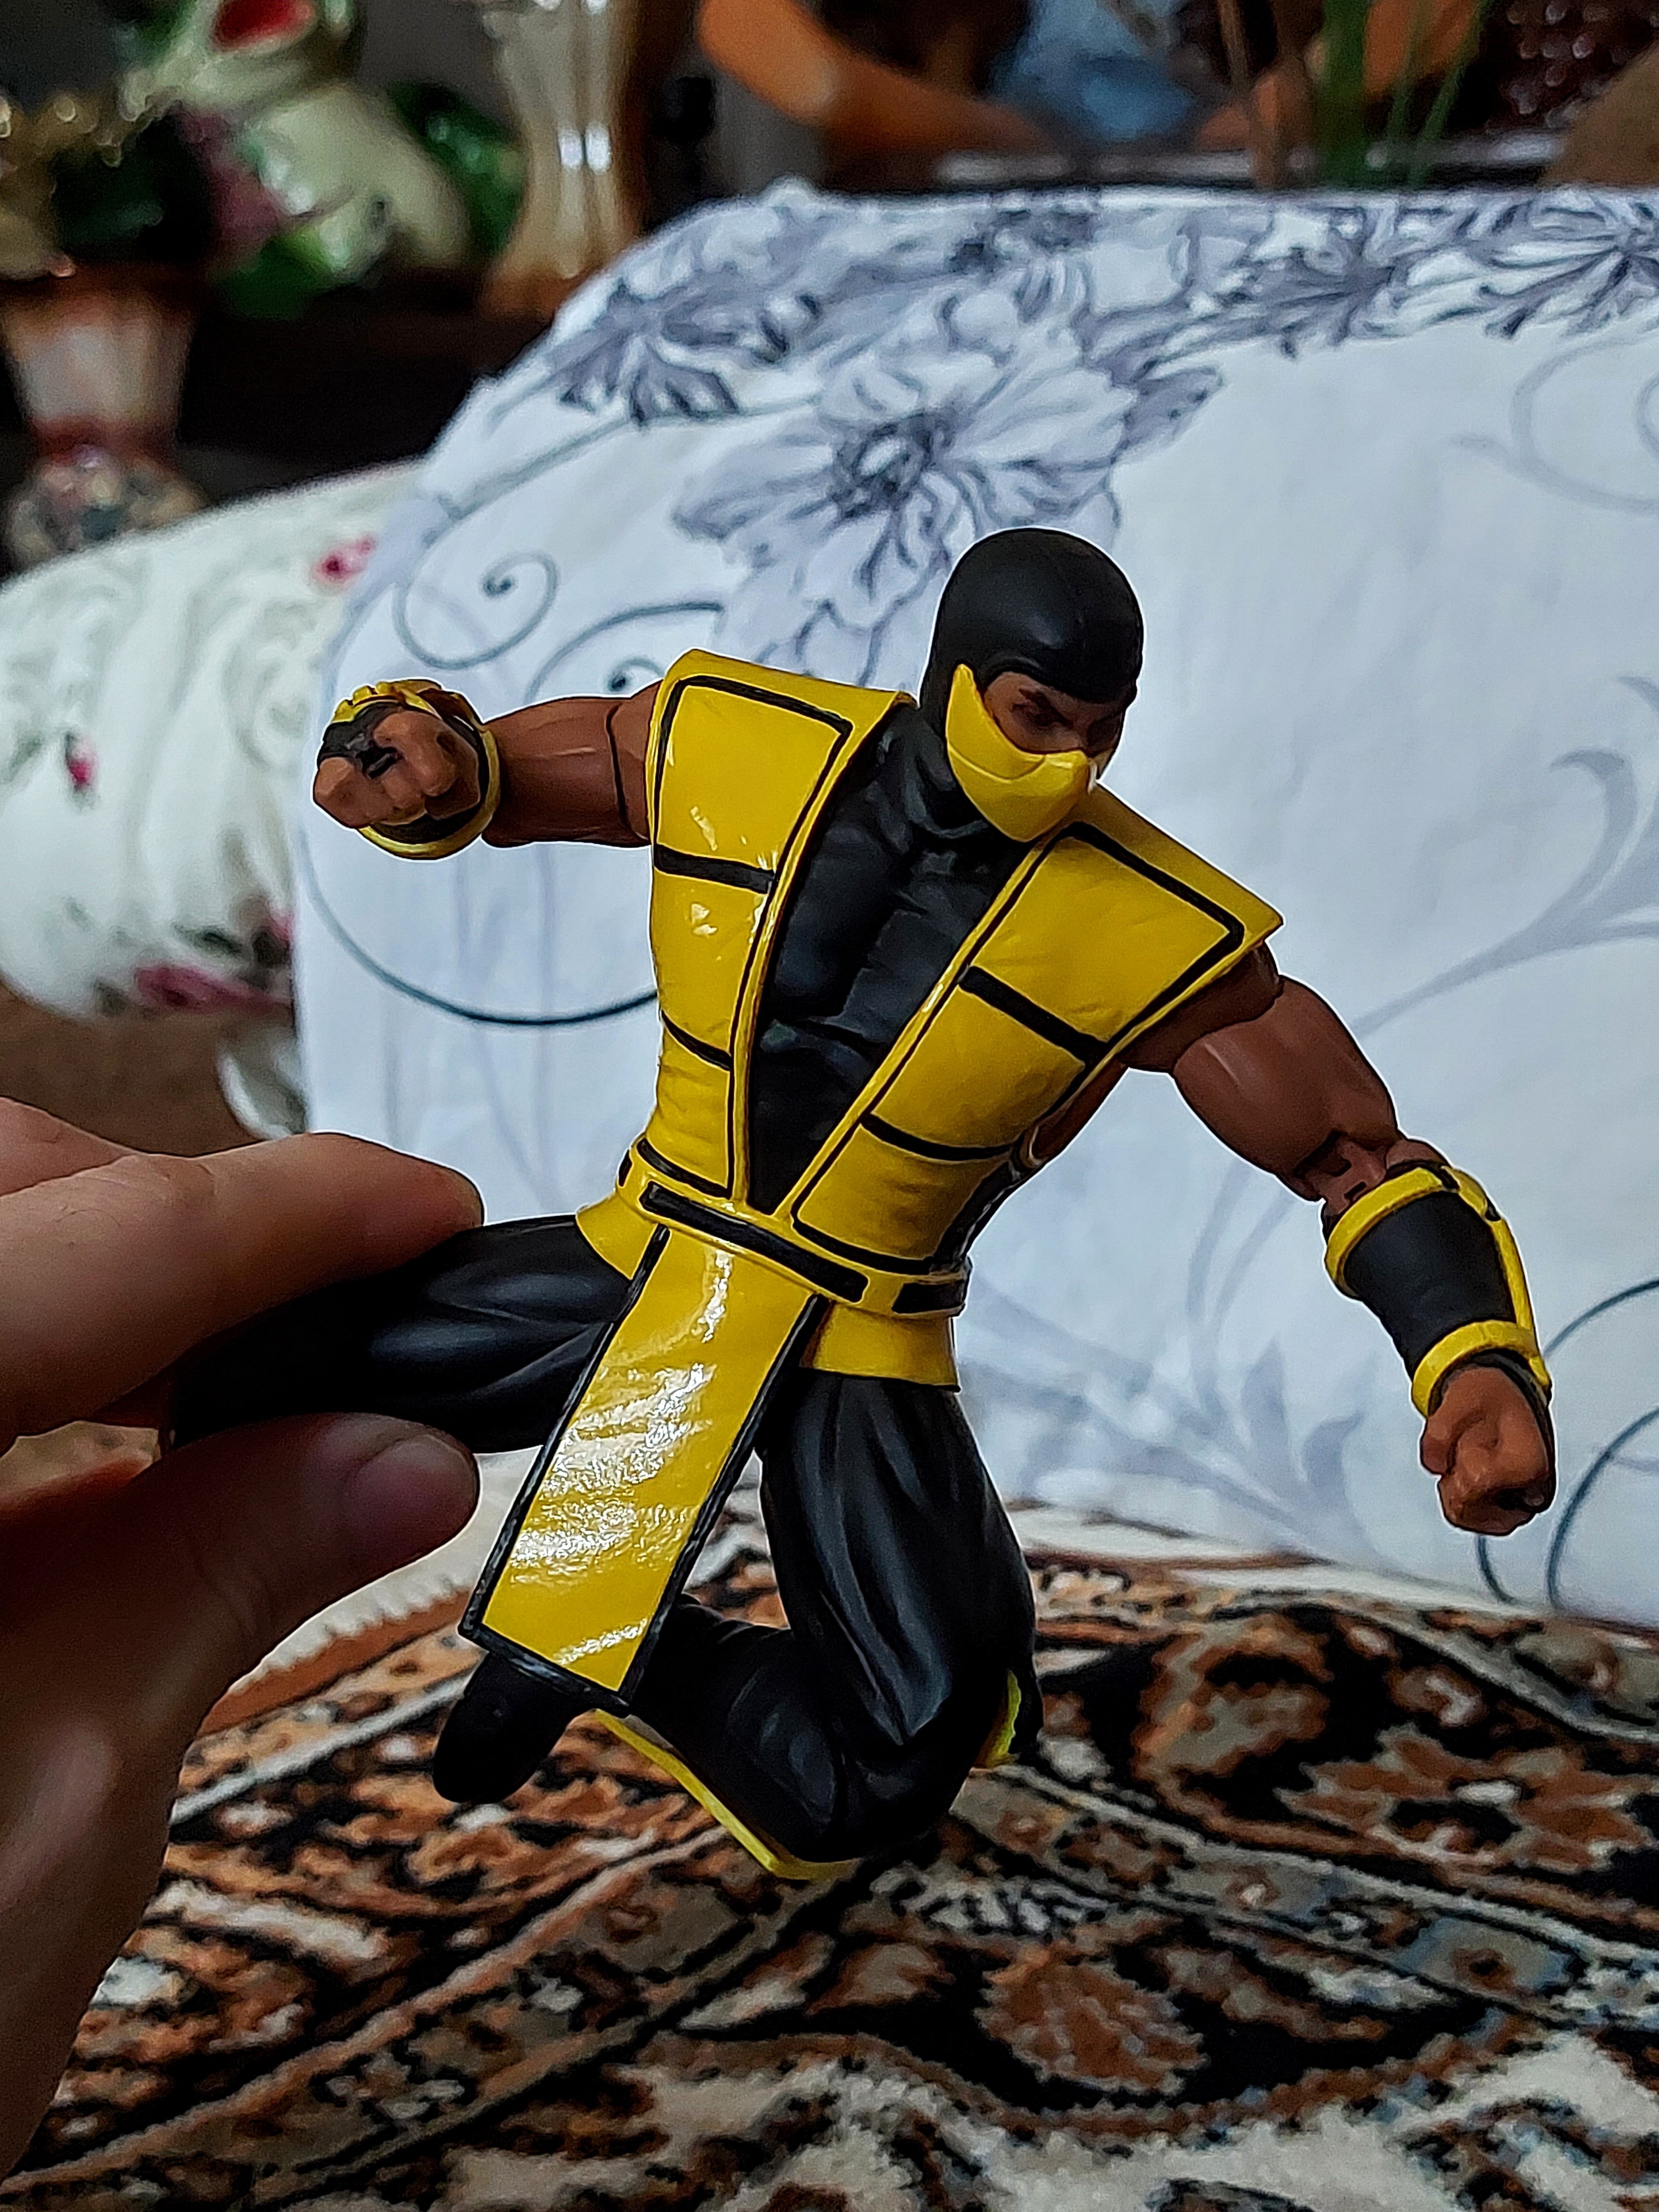
scorpion, storm, collectibles, sleeve, gesture, toy, competition event, sports uniform, fictional character, human leg, art, action figure, thigh, uniform, font, player, team, fiction, fun, personal protective equipment, figurine, illustration, costume, animation, championship, hero